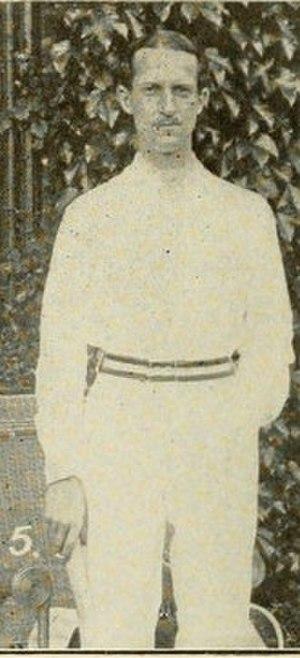
Arthur Holden Lowe est un joueur britannique de tennis né à Birmingham le 29 janvier 1886 et décédé le 22 octobre 1956 à Londres. Il a pour frère Gordon Lowe.